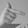
ASL letter: T